The Godwins Hotel, Bartestree

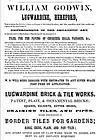
Ad for Godwin tiles

Godwin tiles were highly regarded and used extensively in many buildings. In 1890 the journal "Building News" made the following observation.